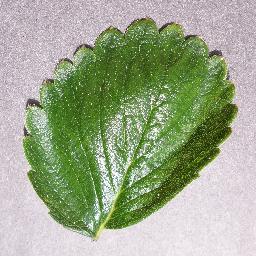
Label: Strawberry___healthy